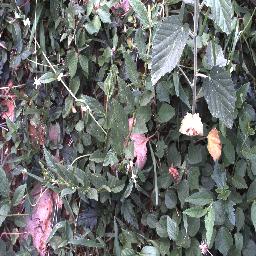
Label: negative